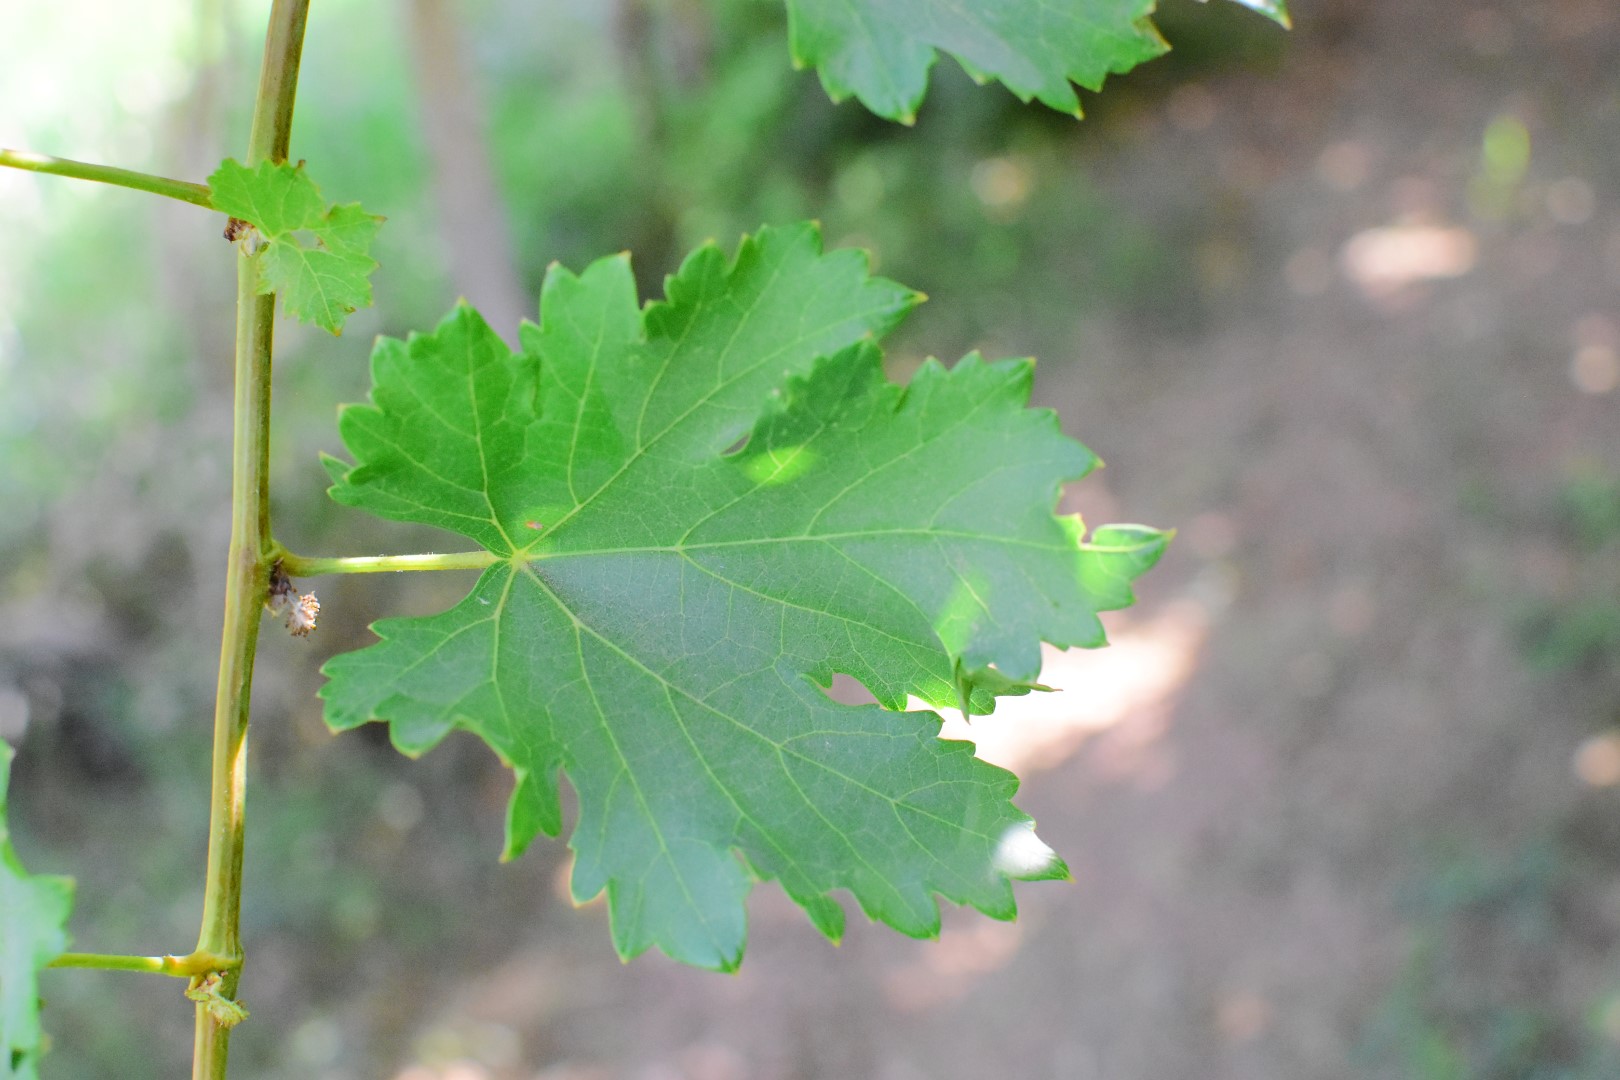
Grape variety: Deas Al-Annz